Ichijō Fusaie

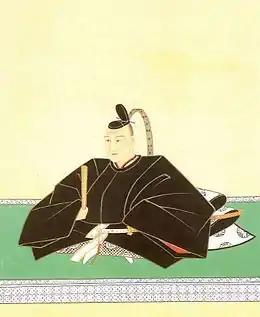
Ichijo Husaie

, son of regent Norifusa, was a "kugyō" or Japanese court noble of the Muromachi period (1336–1573). He was the second head of Tosa-Ichijō clan. He was born when his father Norifusa was in exile in Tosa Province from Kyoto. He stayed in the province when his father returned to Kyoto. He was the father of Fusafuyu and Fusamichi.